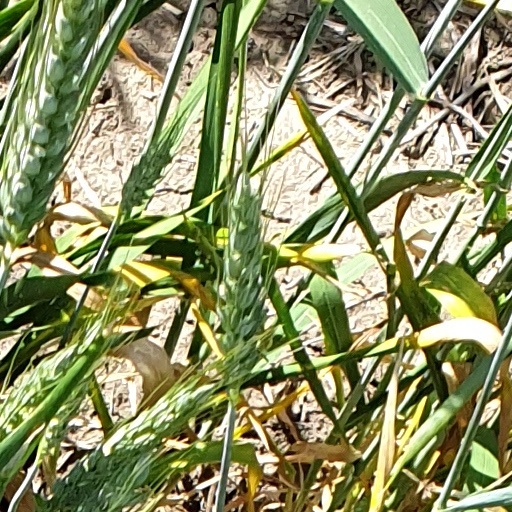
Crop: wheat